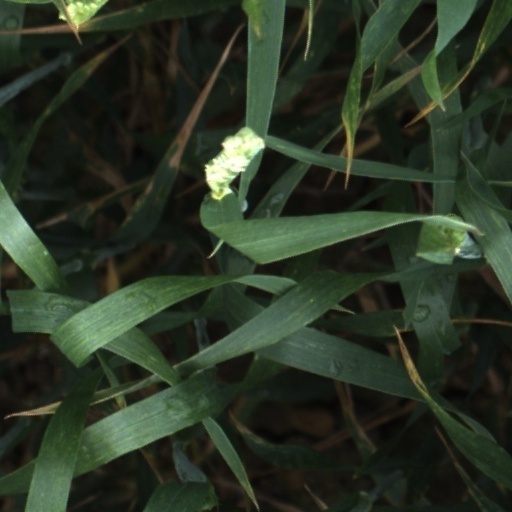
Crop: wheat